Fatima al-Fihriya

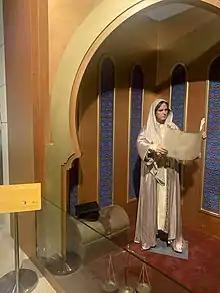
Depiction of Fatima al-Fihriya at The Jordan Museum in Amman, Jordan

According to the widely circulated narrative, the school linked with al-Qarawiyyin ultimately became the focal point of the present-day University of al-Qarawiyyin. The assertion that the university was founded by Fatima al-Fihri alongside the mosque is shrouded in myth rather than reality. The university library, linked to Fatima's story, was restored and reopened in 2016, gaining attention from influential sources such as The Guardian, Smithsonian, TED, and Quartz that claimed that the library was the world's oldest continuously operating library, and that it was founded by Fatima herself. According to Ian D. Morris, a historian of early Islamic societies, there is no empirical evidence to support claims that Fatima founded the library. The lack of historical sources and consultation with historians by commentators, including think-tanks, NGOs, social scientists, journalists, and bloggers, has resulted in numerous "sourceless, baseless" iterations of the Fatima story. As the story is useful to present-day discourses about women and sciences in Islamic history, Morris concludes that the speculation repeated by modern writers "says more about the current value of Fatima as a political symbol than about the historical person herself."